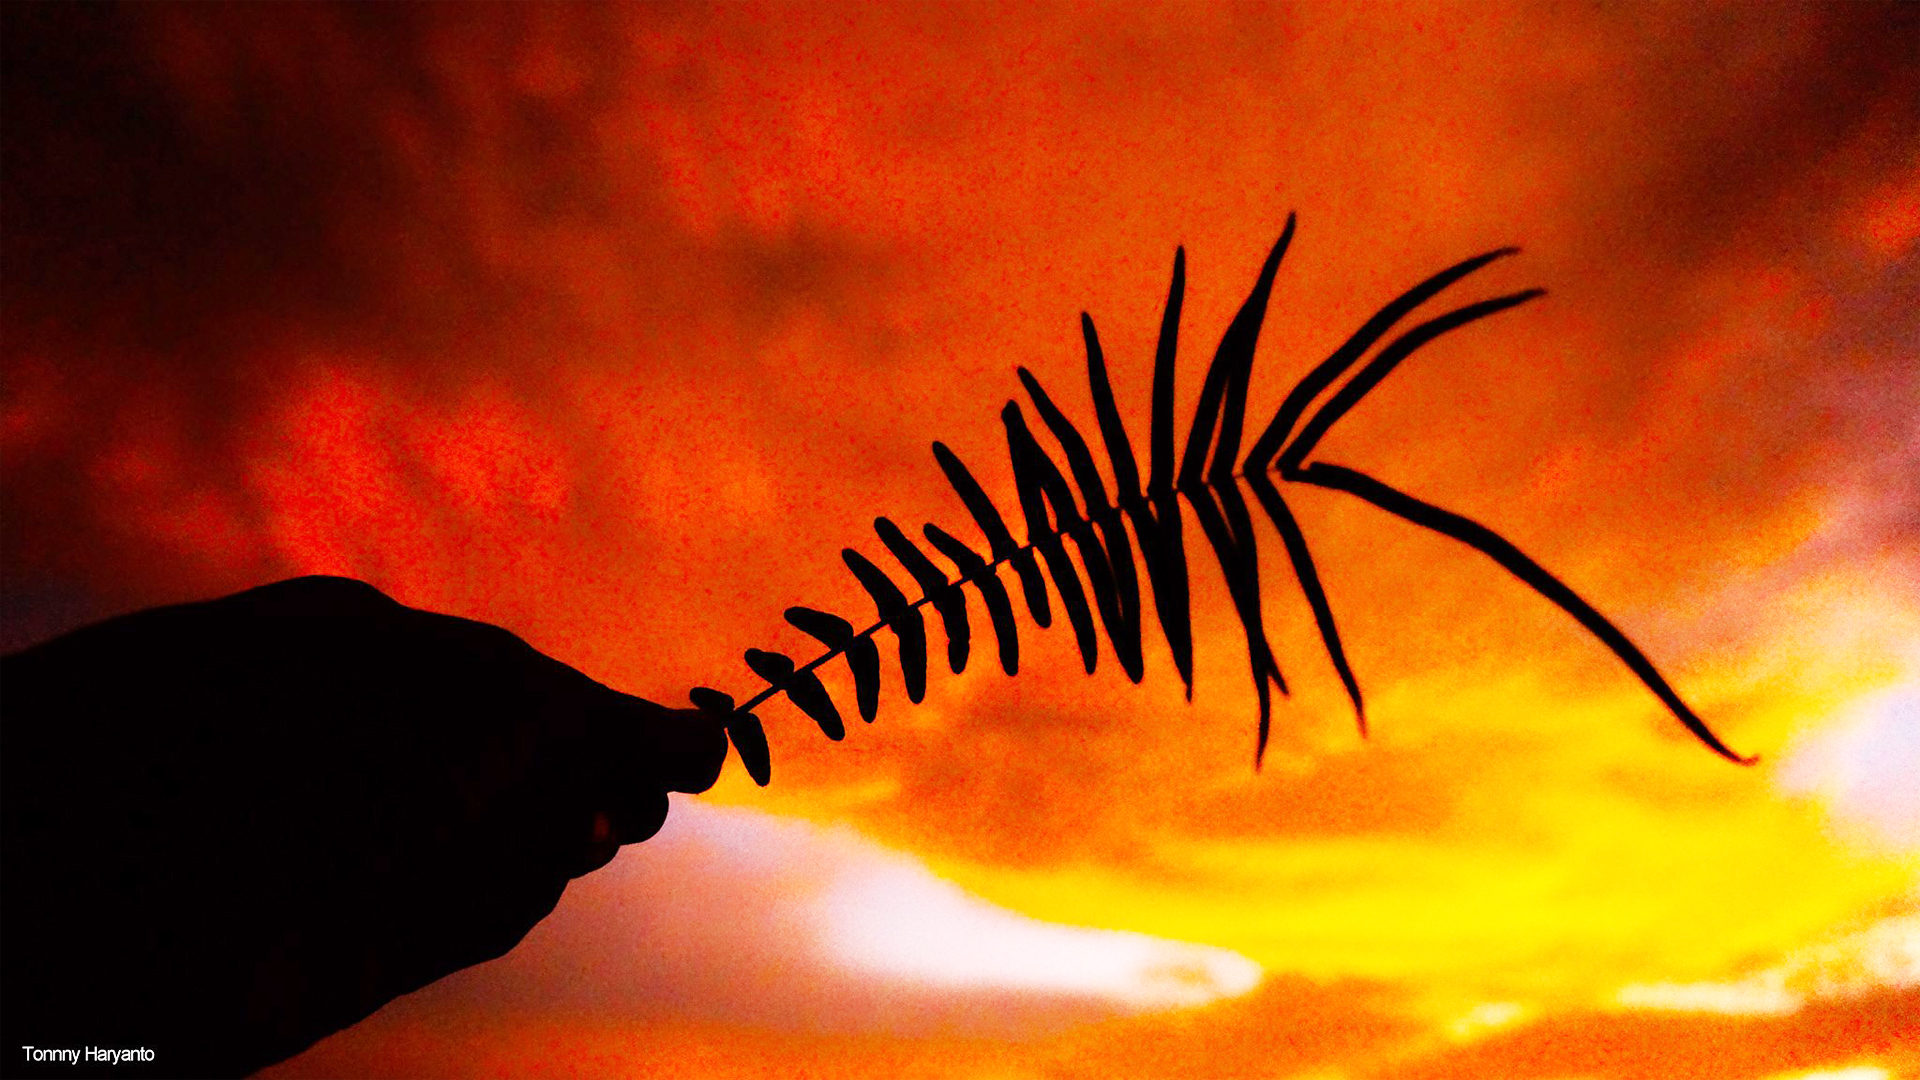
lights, sunset, nature, dialogue, colour, red, yellow, white, cloud, sky, atmosphere, plant, amber, People in nature, orange, afterglow, natural landscape, dusk, red sky at morning, horizon, sunrise, heat, landscape, cumulus, Tints and shades, sun, dawn, astronomical object, art, wind, wildlife, backlighting, macro photography, meteorological phenomenon, shadow, happy, evening, tail, silhouette, tree, painting, rock, illustration, cg artwork, coquelicot, tropics